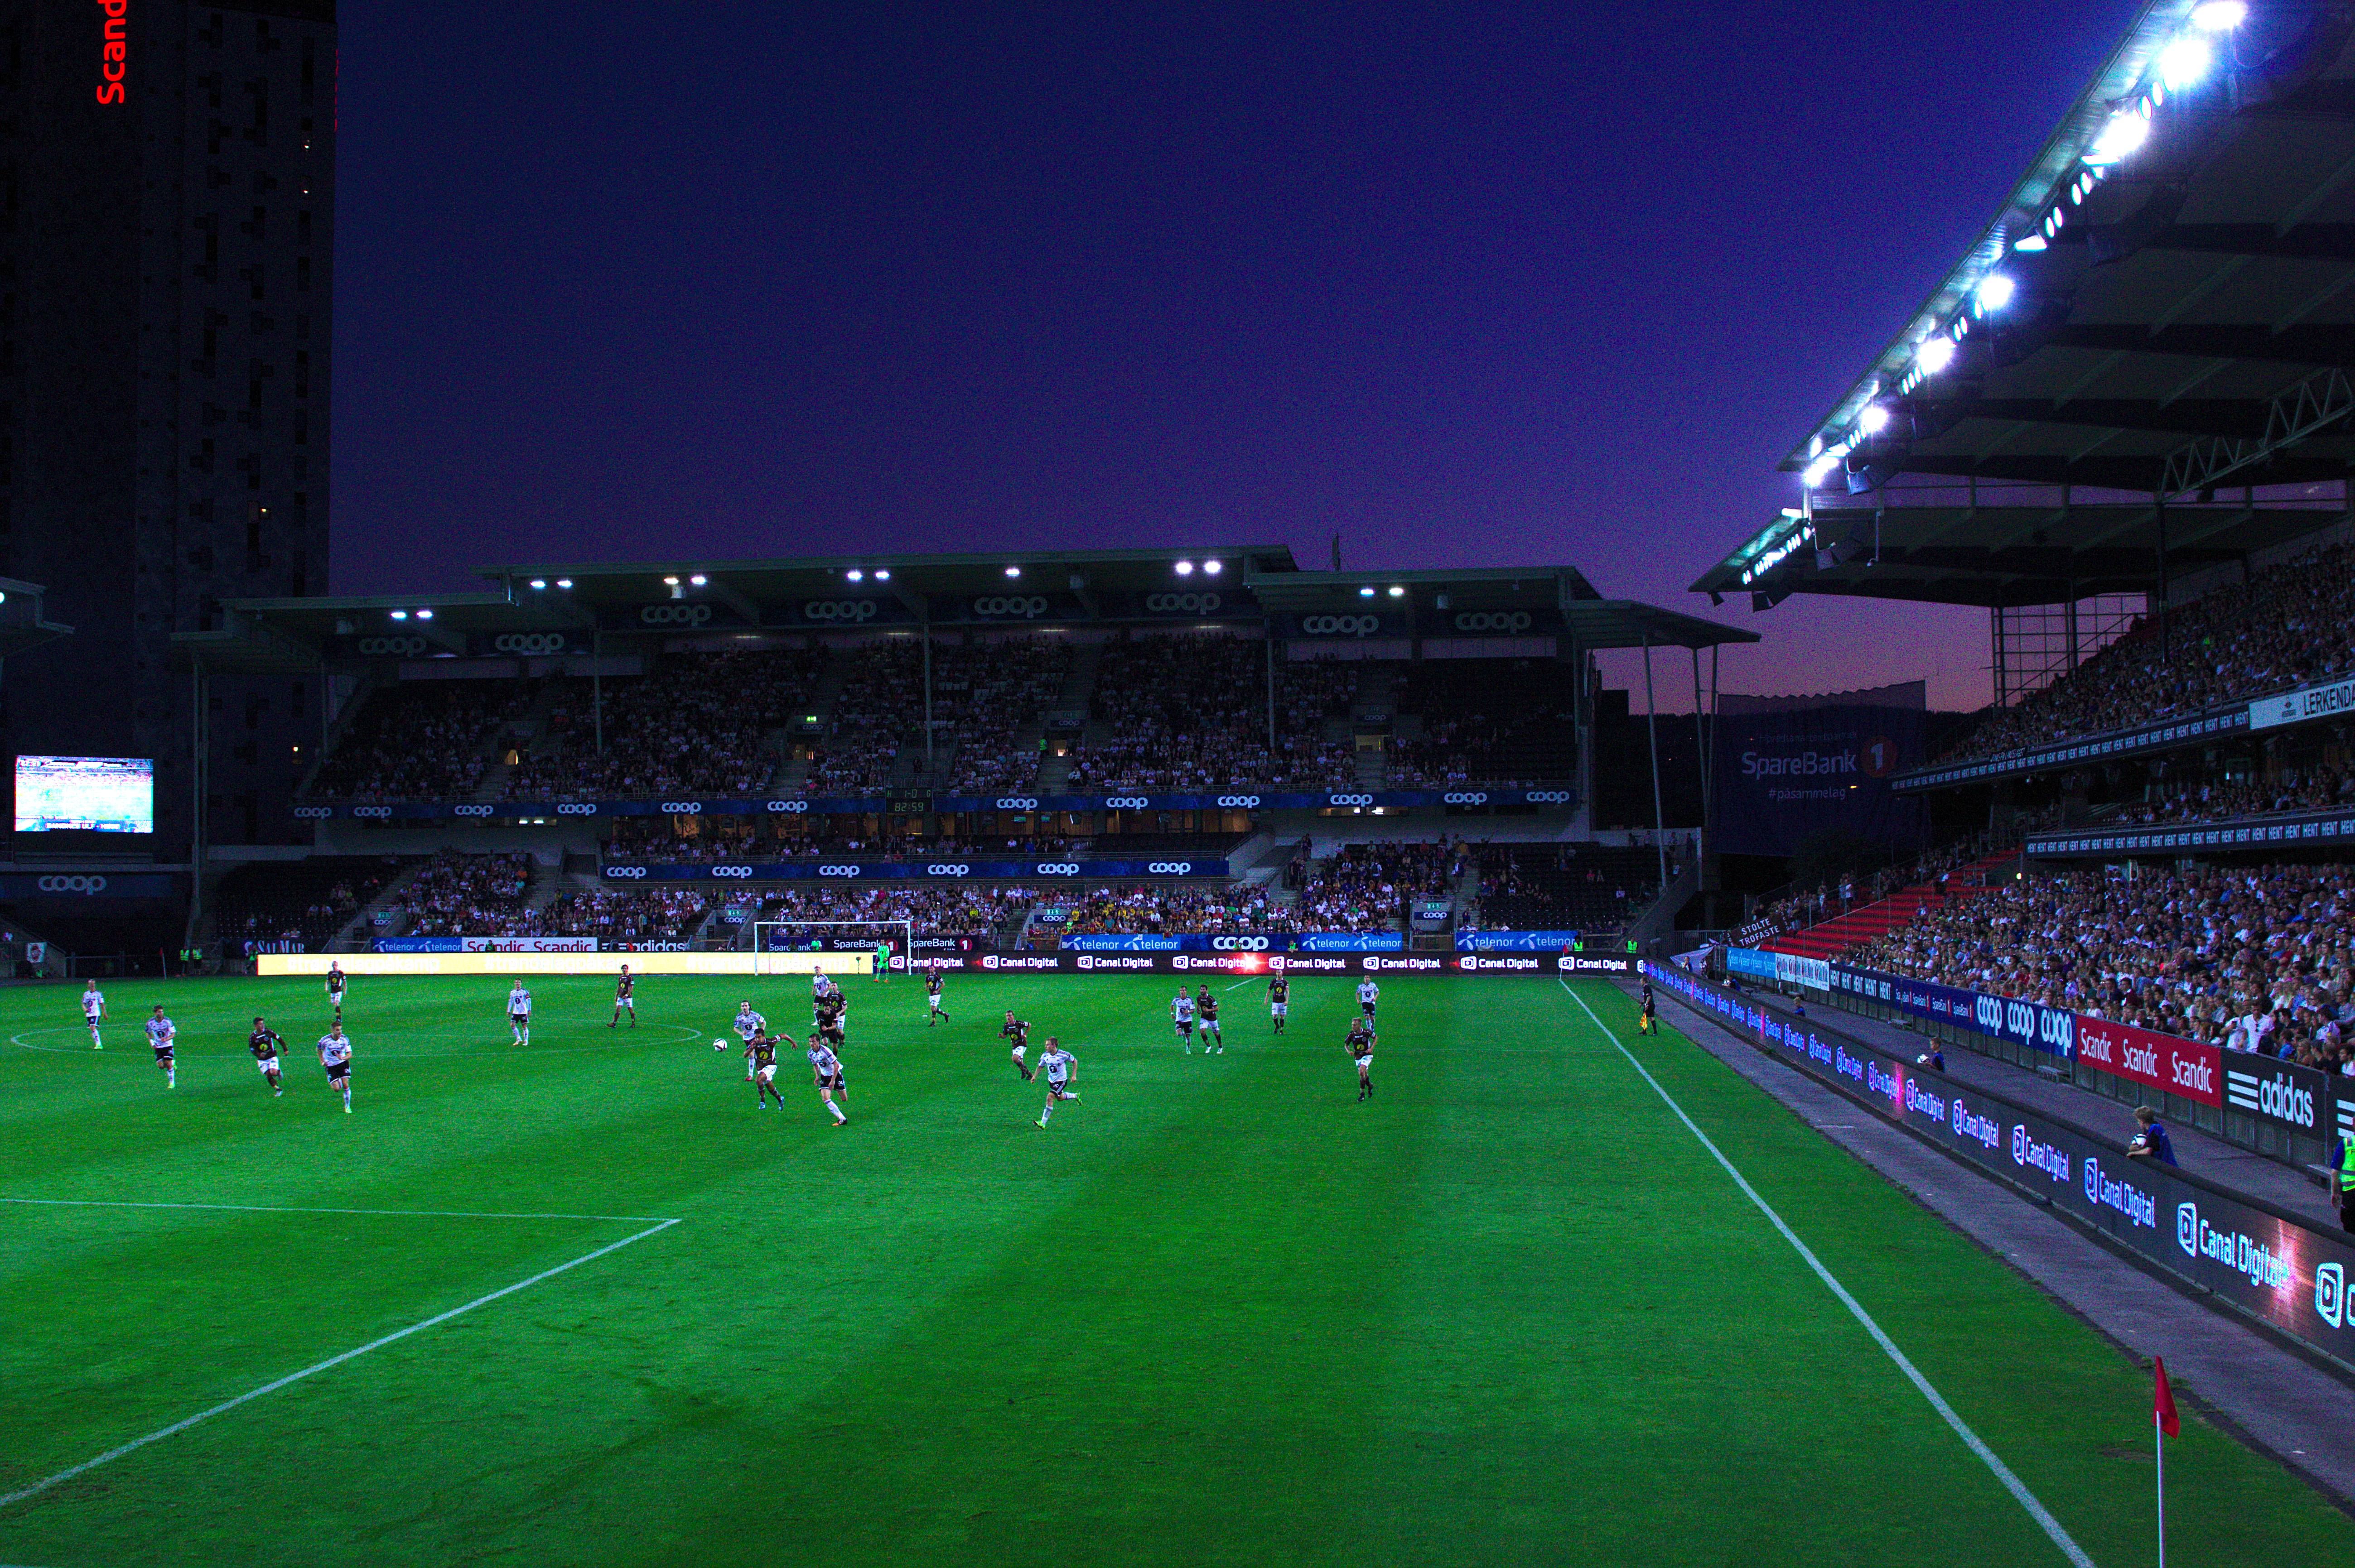
structure, sport, field, game, soccer, football, stadium, floodlight, baseball field, competition, arena, match, event, athletes, fans, soccer players, baseball park, super bowl, geographical feature, sport venue, soccer specific stadium, arena football